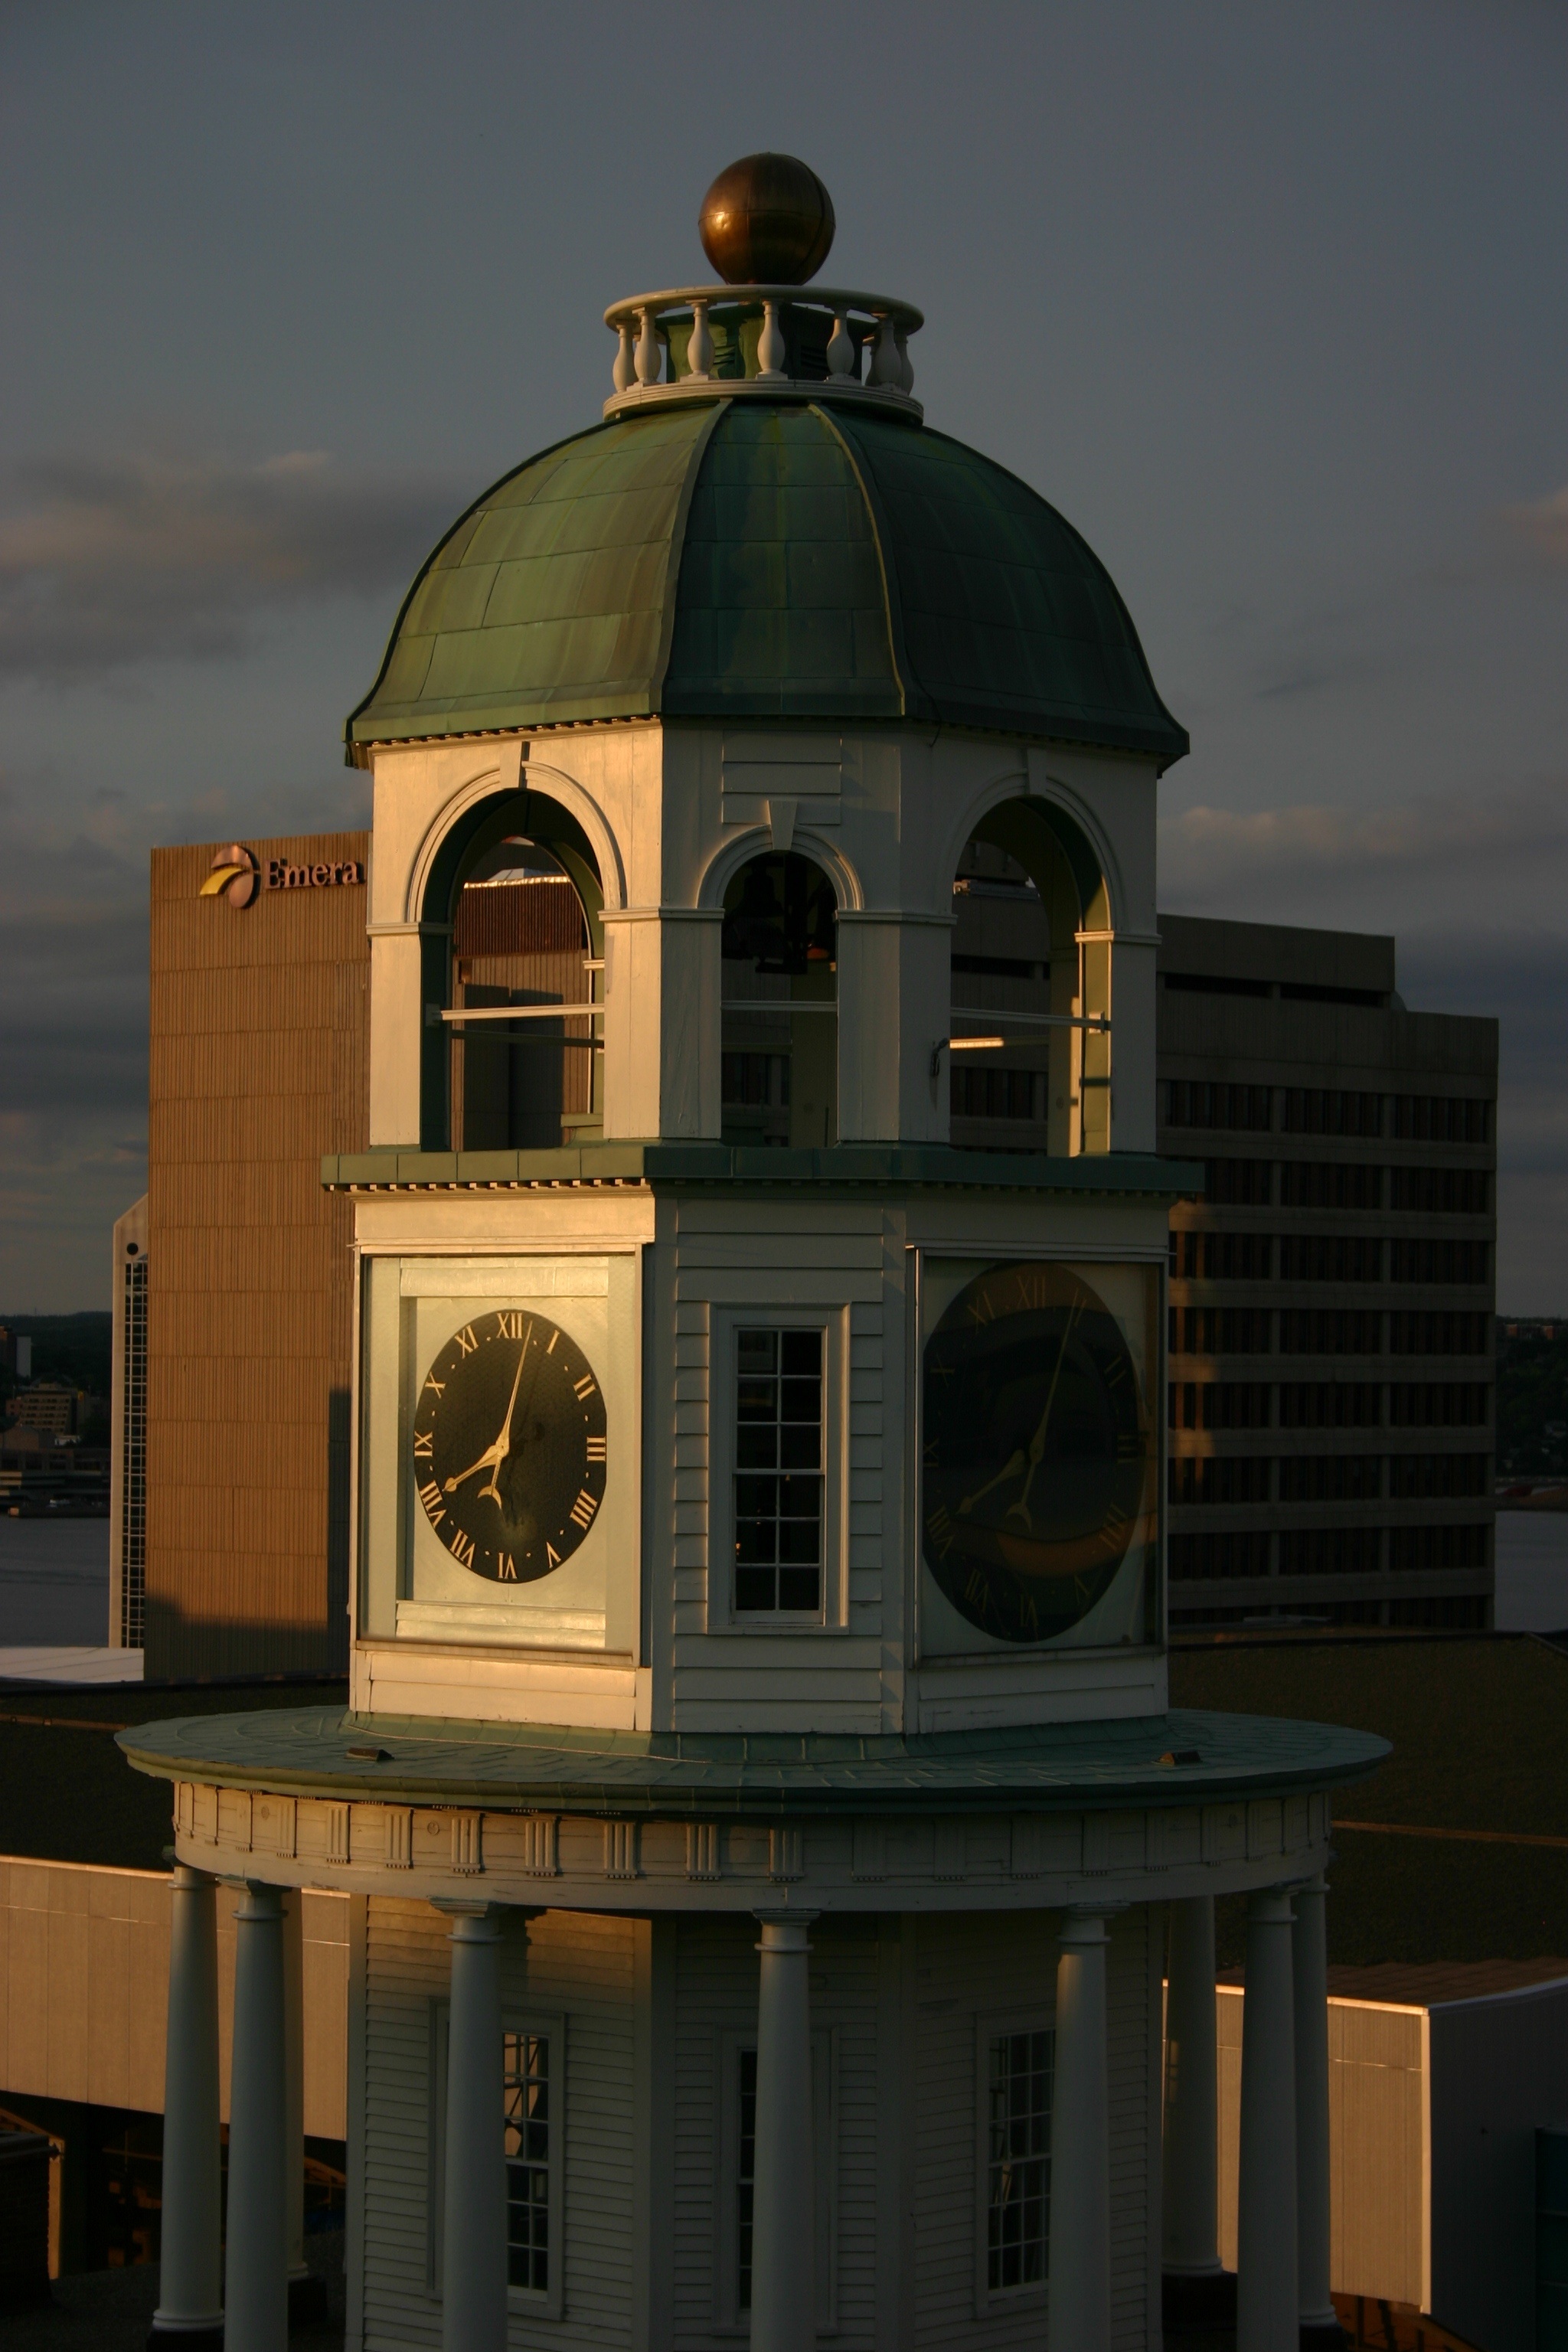
architecture, sunset, night, house, clock, tower, landmark, facade, historic, lighting, canada, nova, halifax, dome, scotia